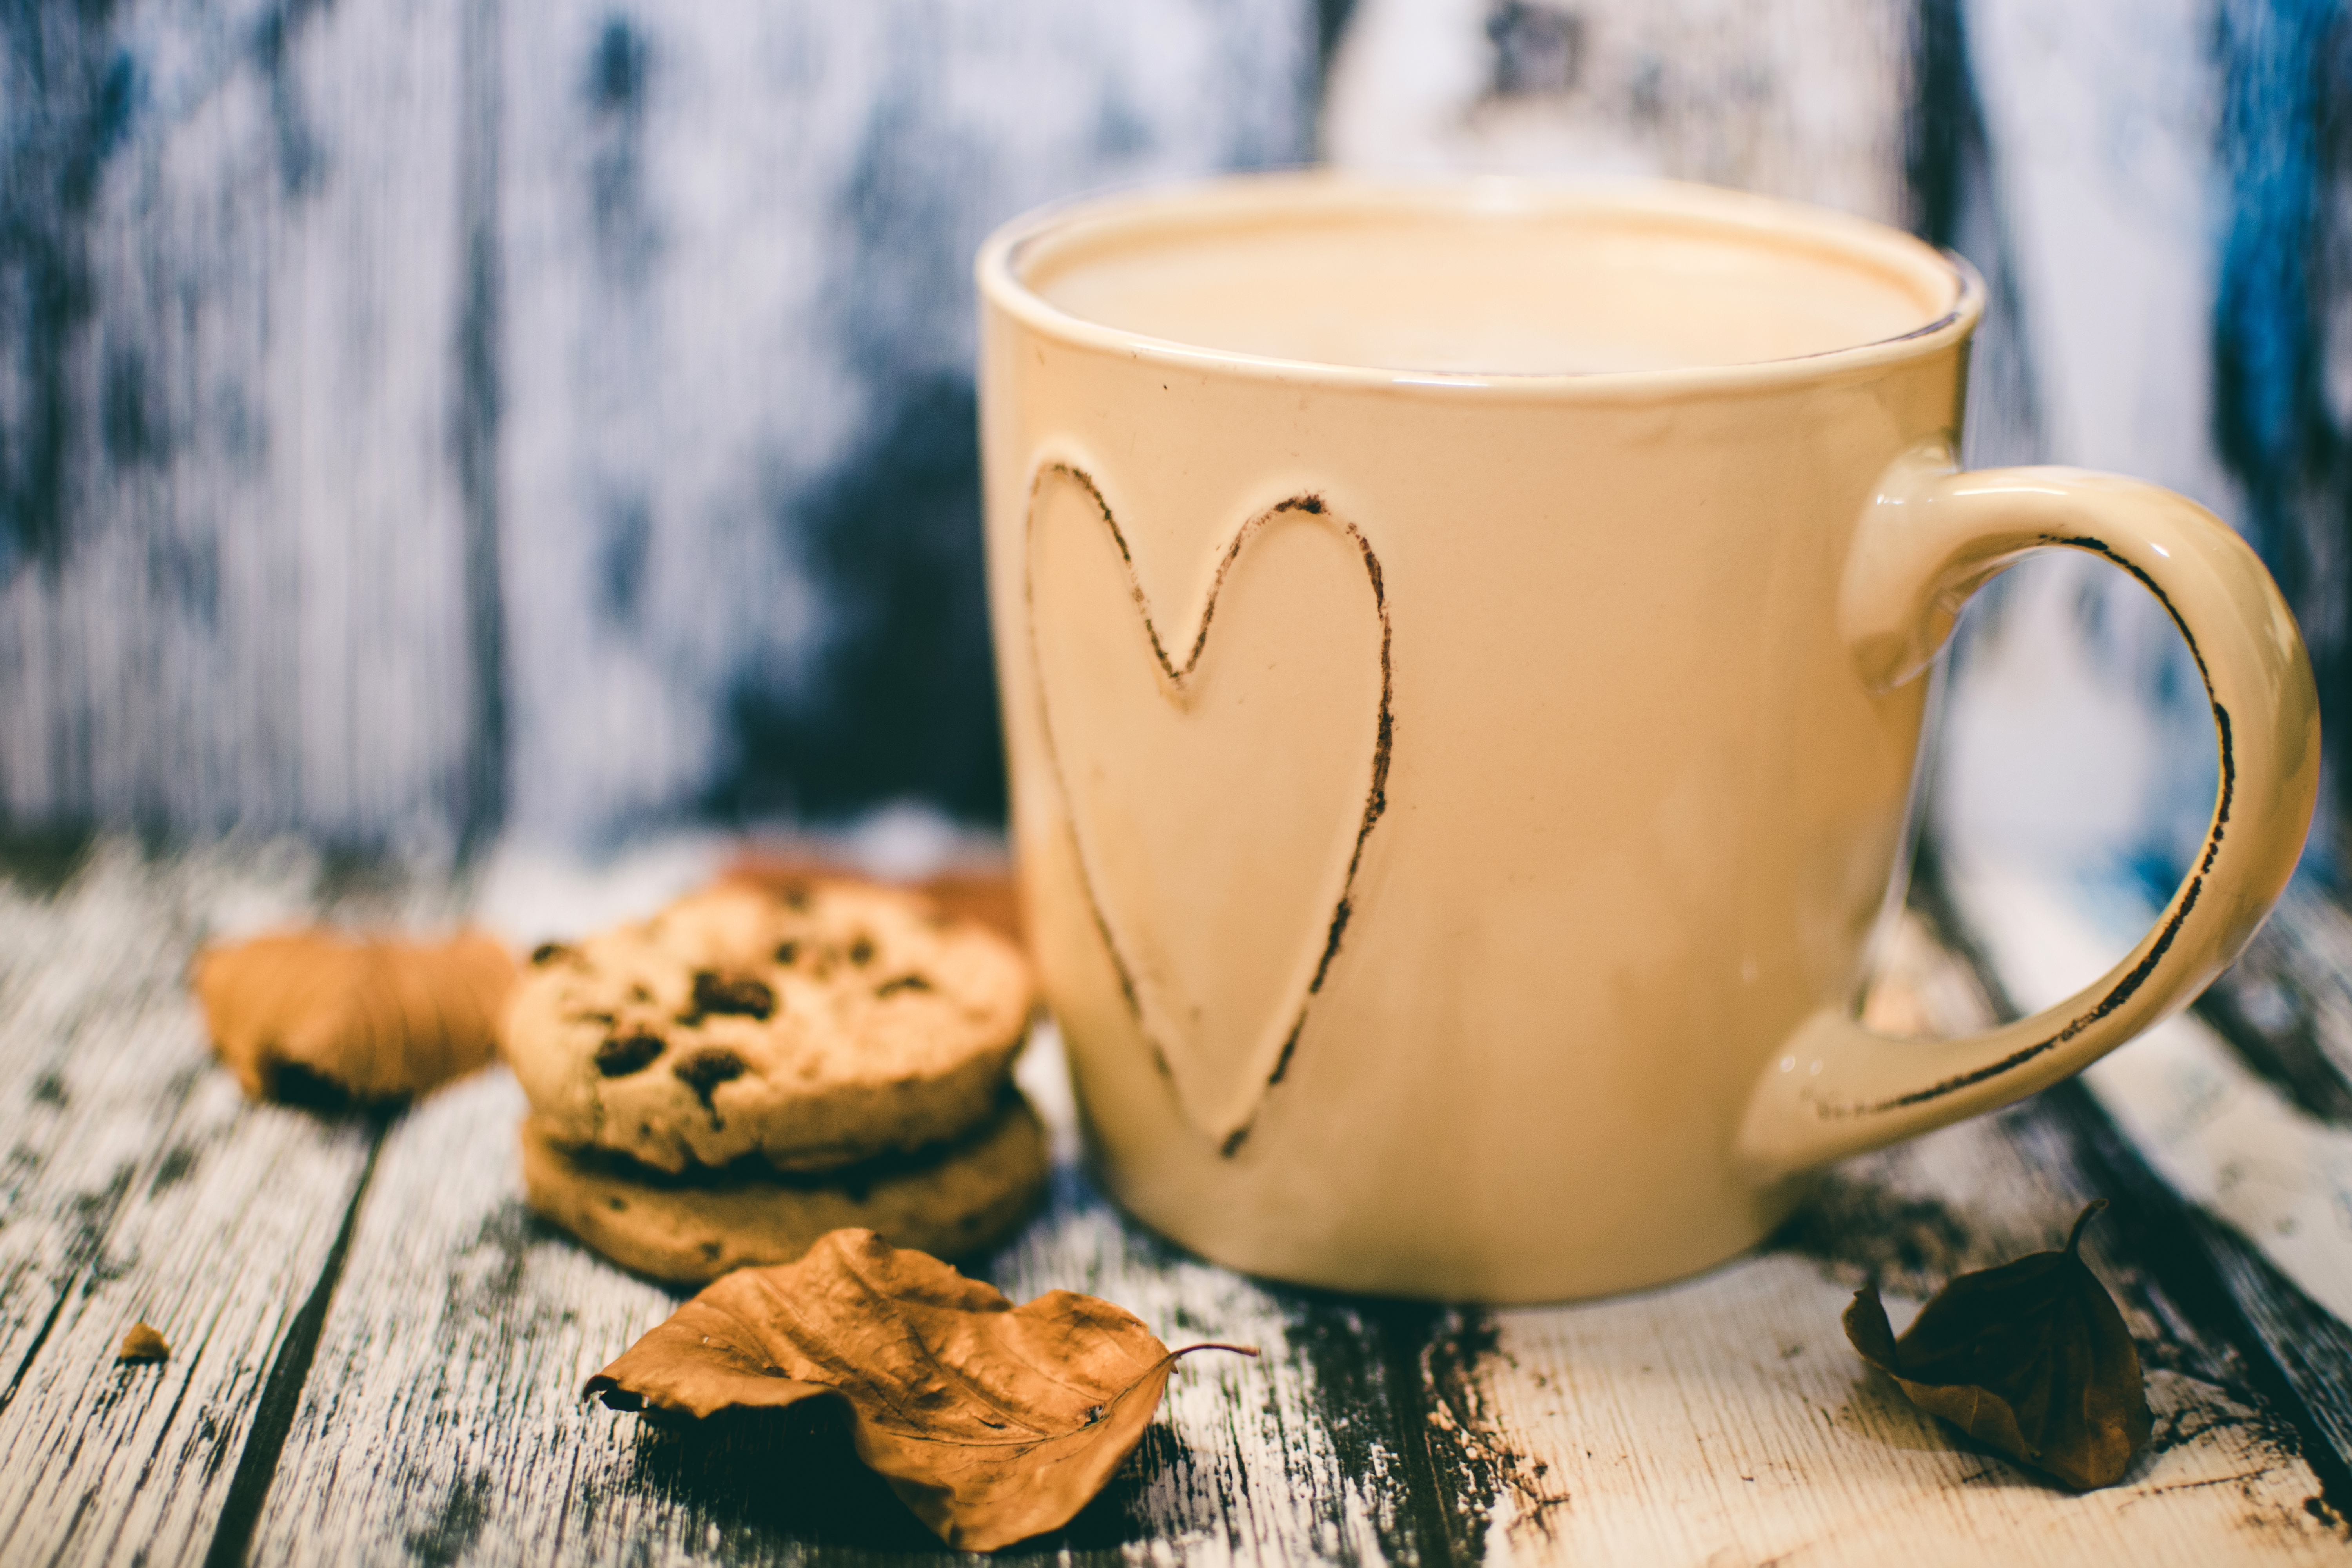
table, coffee, morning, cup, cappuccino, meal, food, drink, breakfast, baking, espresso, mug, coffee cup, delicious, coffee mug, wooden table, caffeine, cookies, hot, dry leaves, flavor, snack food, drinkware